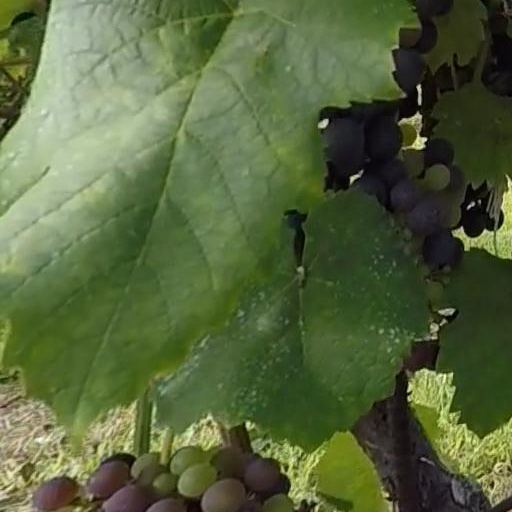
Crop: grape